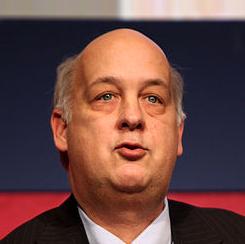
Age: 55